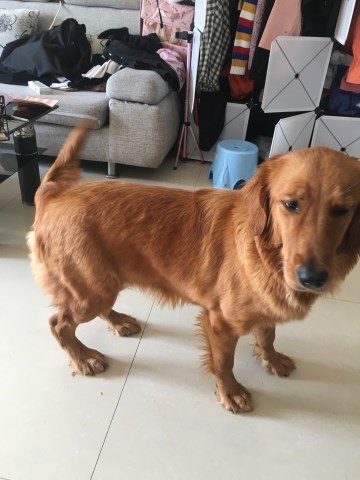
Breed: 5355-n000126-golden_retriever